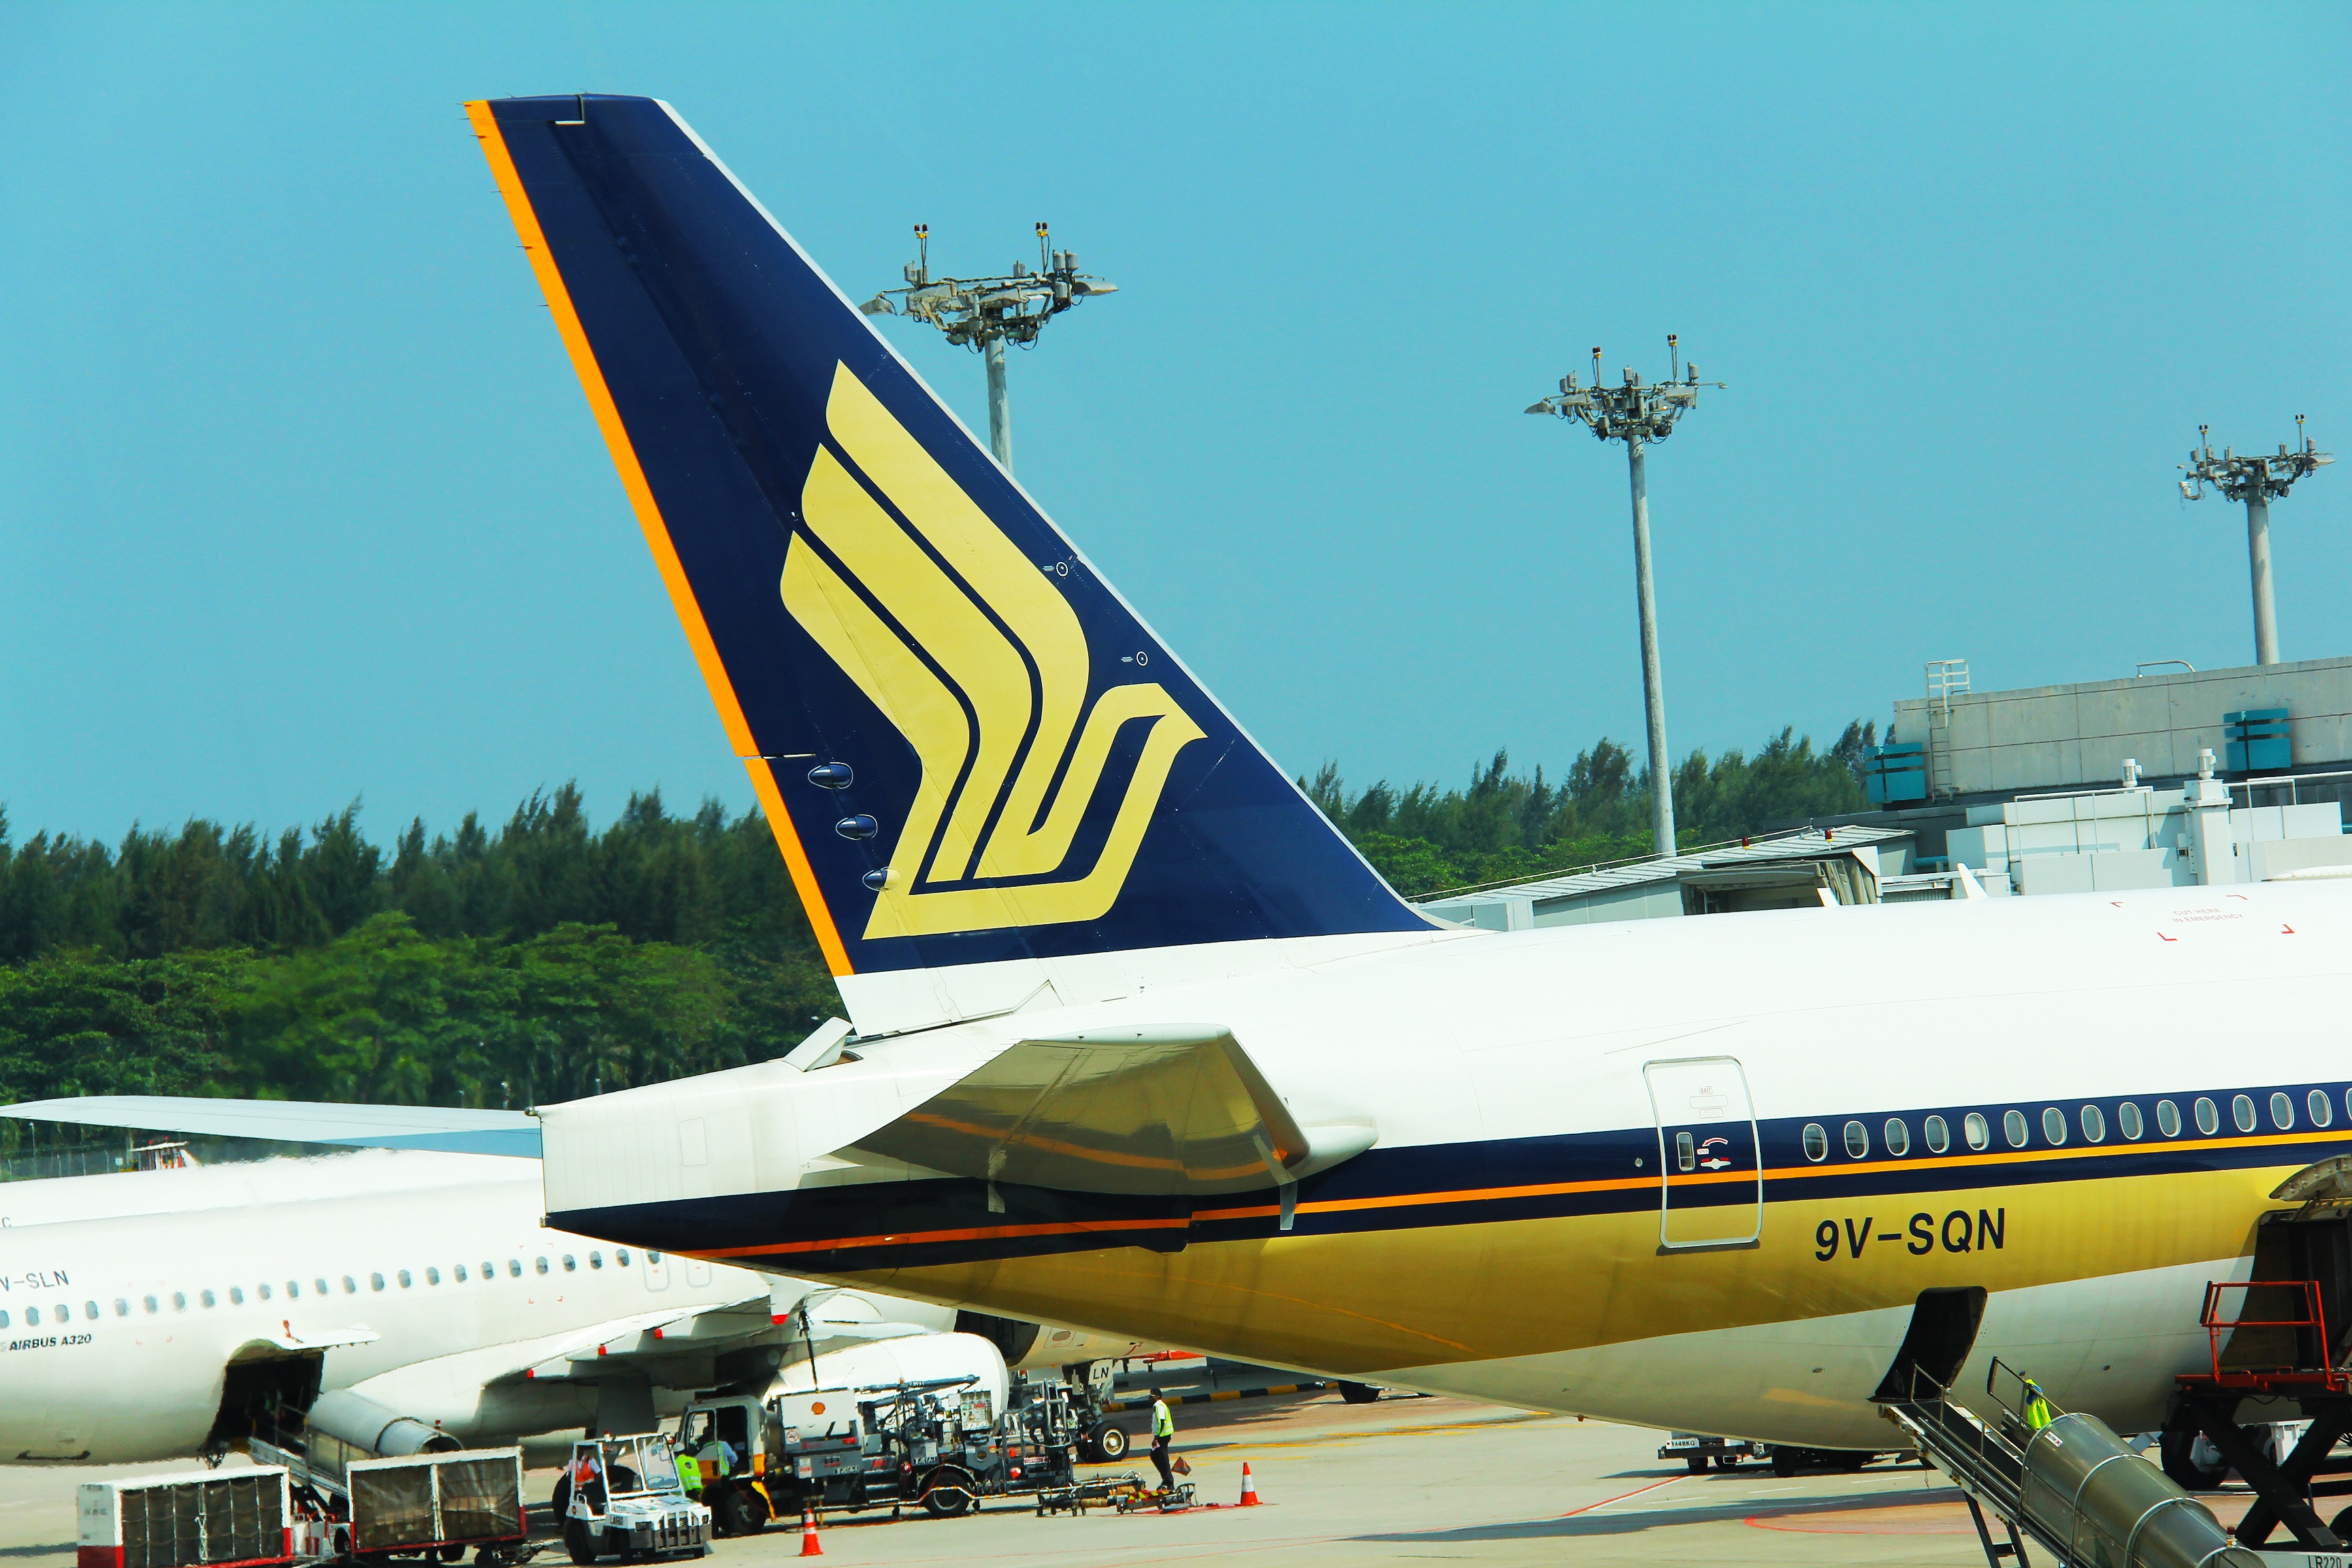
wing, airplane, plane, aircraft, vehicle, airline, aviation, flight, thailand, logo, airliner, bangkok, boeing, takeoff, sia, air force, jet aircraft, airbus a330, boeing 777, suvarnabhumi airport, boeing 747, boeing 767, air travel, boeing 757, atmosphere of earth, wide body aircraft, narrow body aircraft, sq